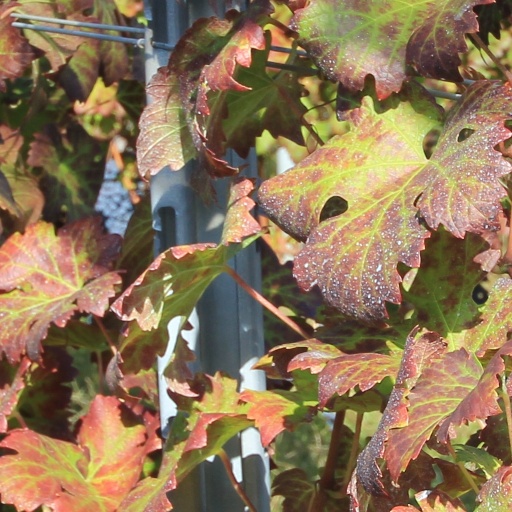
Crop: grape